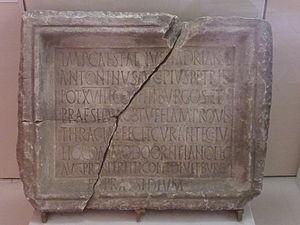
Inscription latine d'époque romaine trouvée à Panéevo et commémorant la construction de fortifications pour la défense de la province. Texte latin